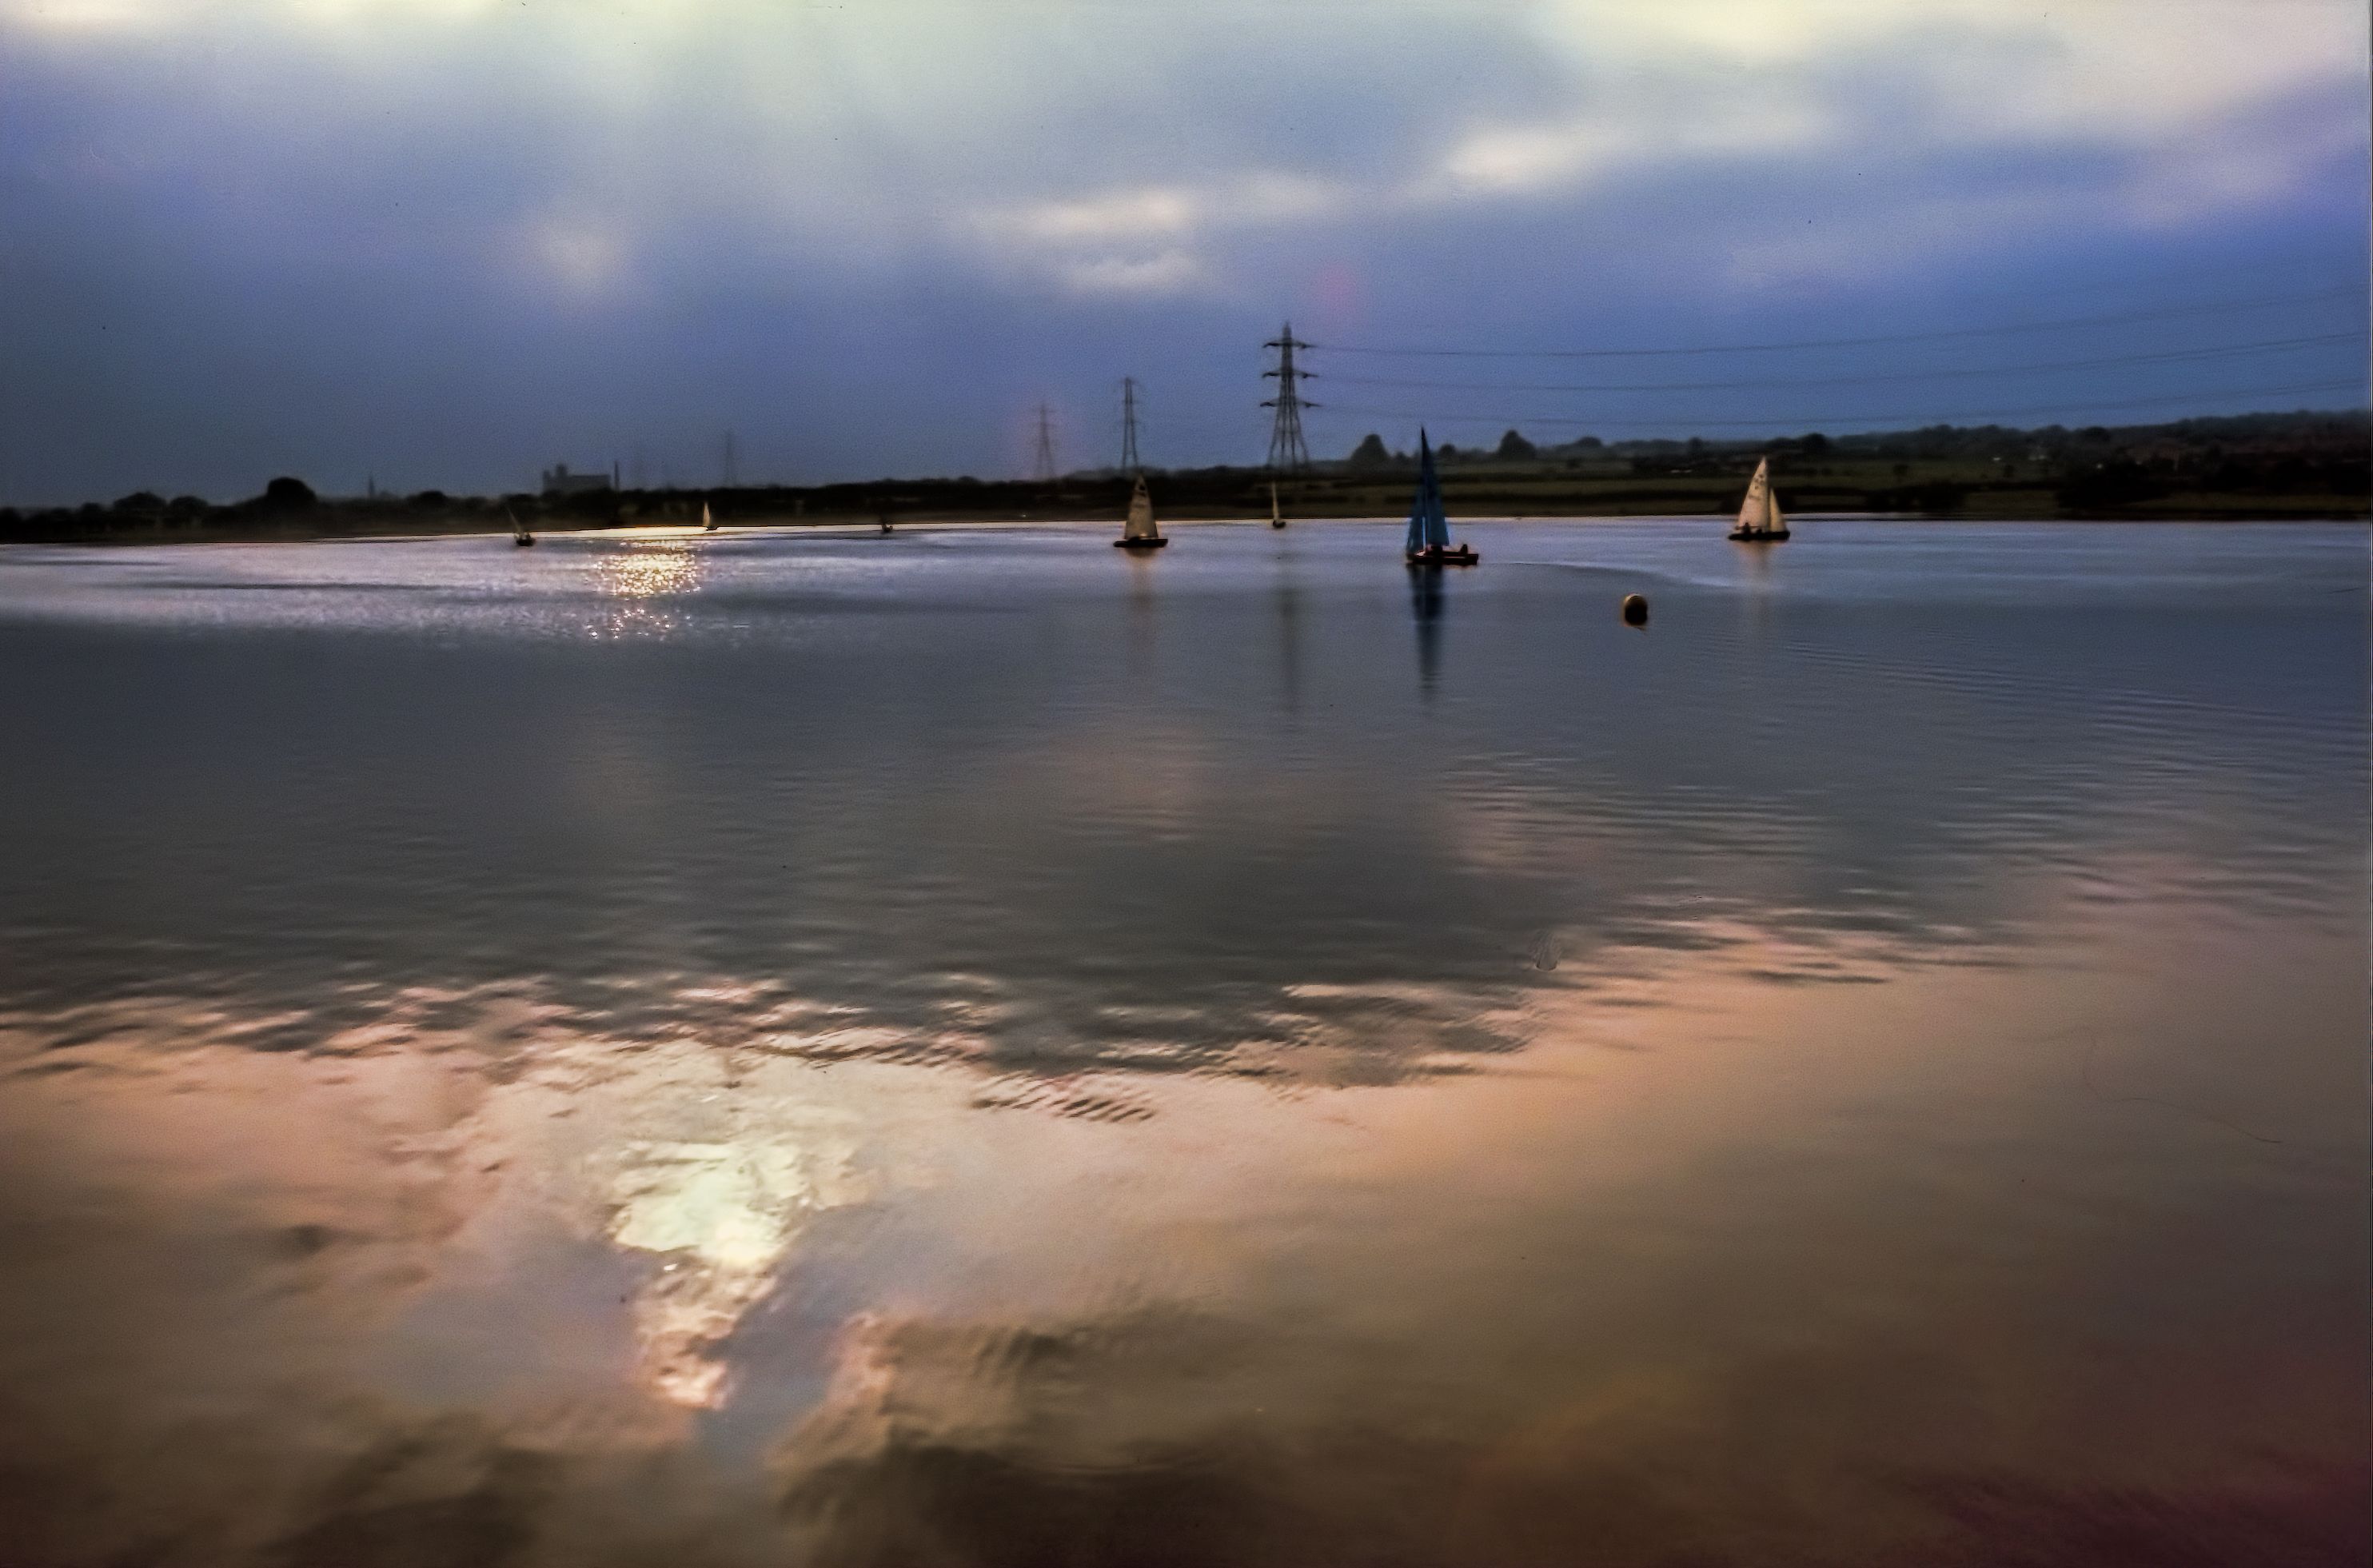
sea, water, nature, horizon, cloud, sky, sunrise, sunset, sunlight, morning, shore, wave, lake, dawn, river, dusk, evening, reflection, sailing, reservoir, body of water, lancashire, bury, loch, eltonreservoir, atmospheric phenomenon